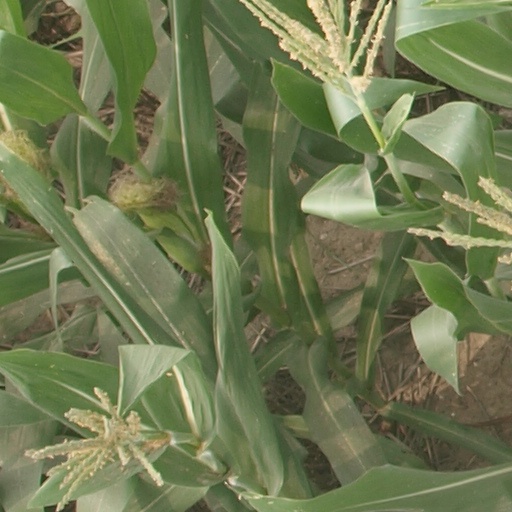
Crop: maize; corn